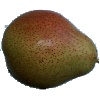
Label: Pear Forelle 1